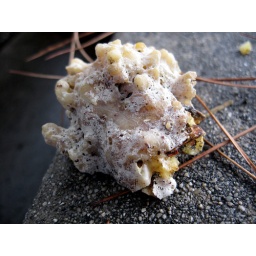
some tree sap bundled up in to a strange ball like shape